Light in painting

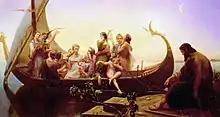
"The Afternoon" or "The Lost Illusions" (1843), by Charles Gleyre, private collection

The quality and appearance of the luminous representation is in many cases linked to the technique used. The expression and the different light effects of a work depend to a great extent on the different techniques and materials used. In drawing, whether in pencil or charcoal, the effects of light are achieved through the black-white duality, where white is generally the color of the paper (there are colored pencils, but they produce little contrast, so they are not very suitable for chiaroscuro and light effects). Pencil is usually worked with line and hatching, or by means of blurred spots. Charcoal allows the use of gouache and chalk or white chalk to add touches of light, as well as sanguine or sepia. Another monochrome technique is Indian ink, which generates very violent chiaroscuro, without intermediate values, making it a very expressive medium.